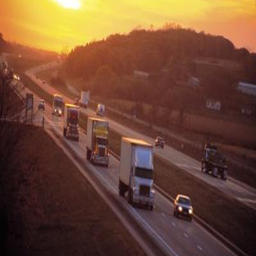
cars and trucks driving on a highway